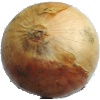
Label: Onion White 1